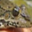
Label: frog